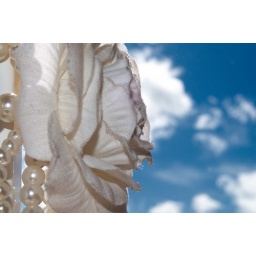
A synthetic flower shot against a deeply blue polarized sky.